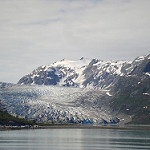
Label: glacier